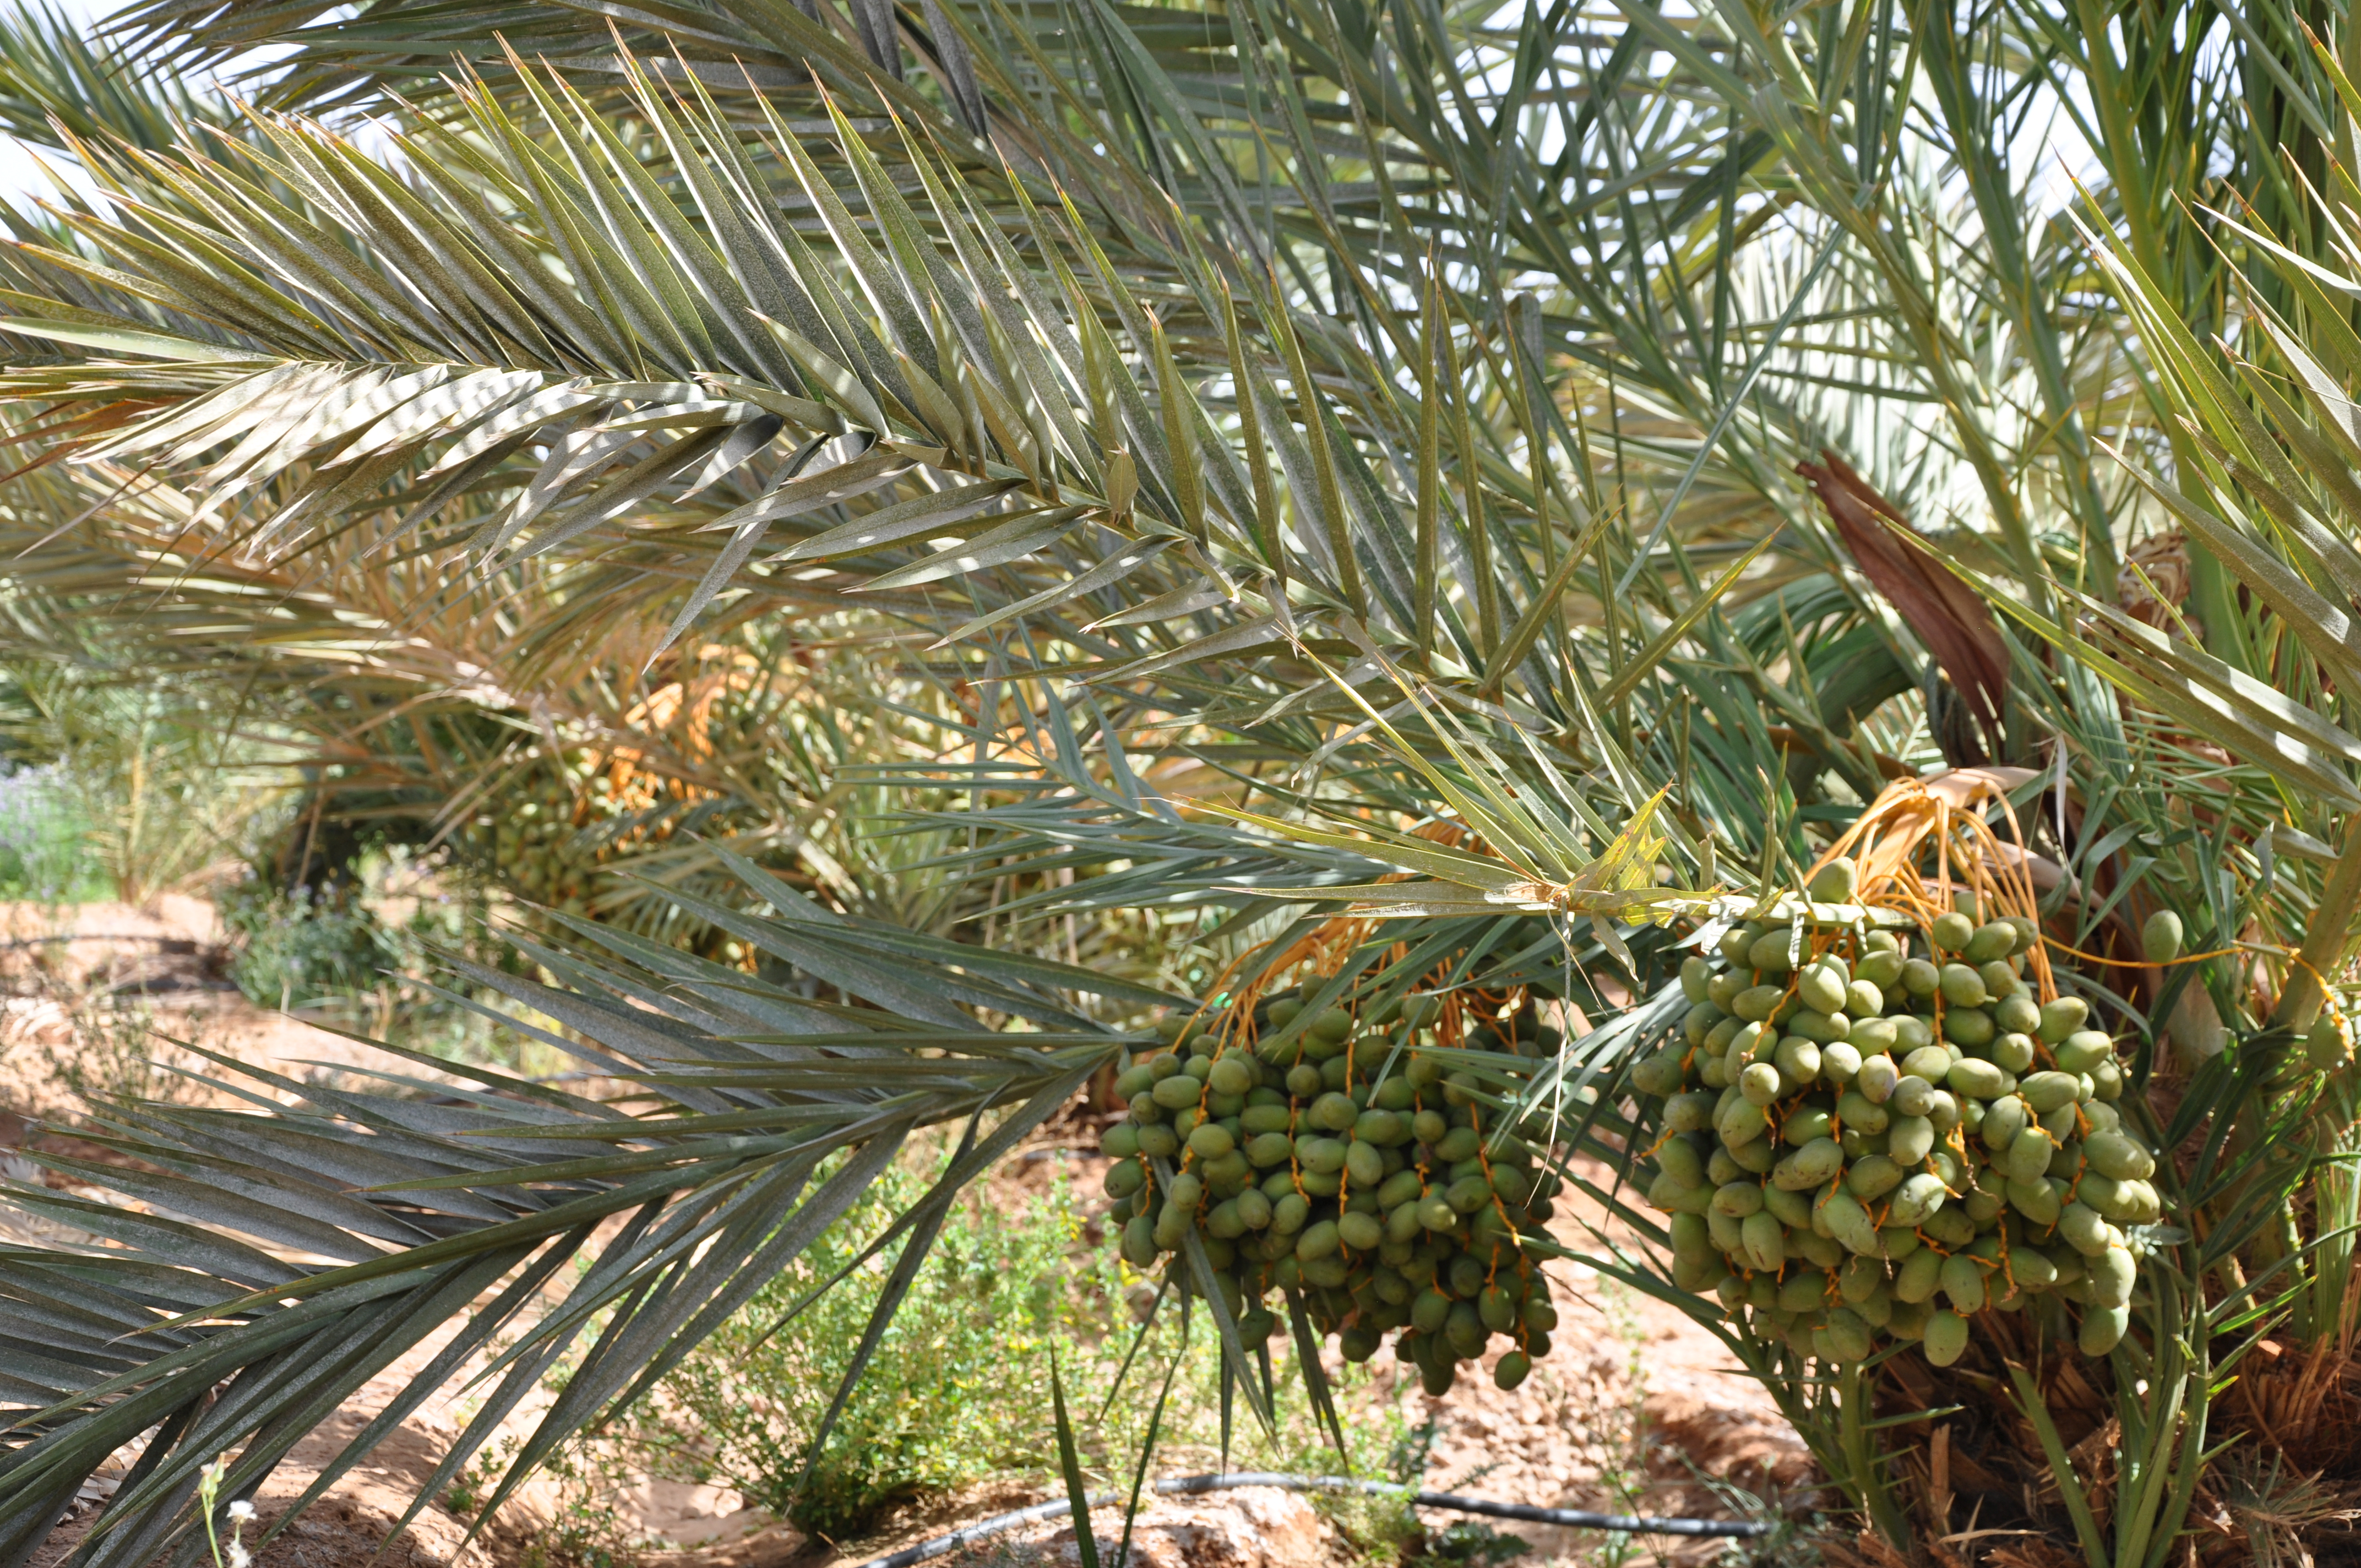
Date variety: Boumajhoul